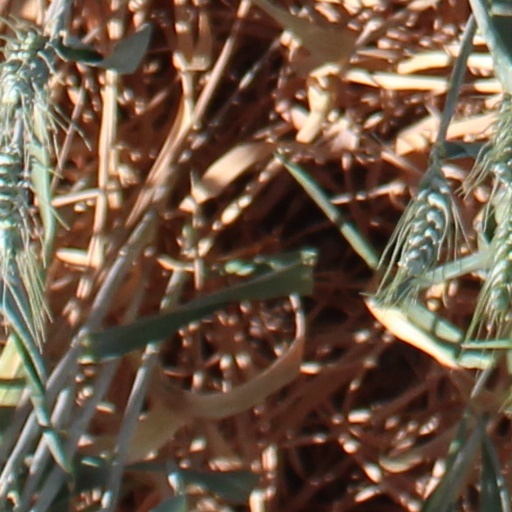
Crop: wheat